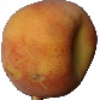
Label: Peach 1